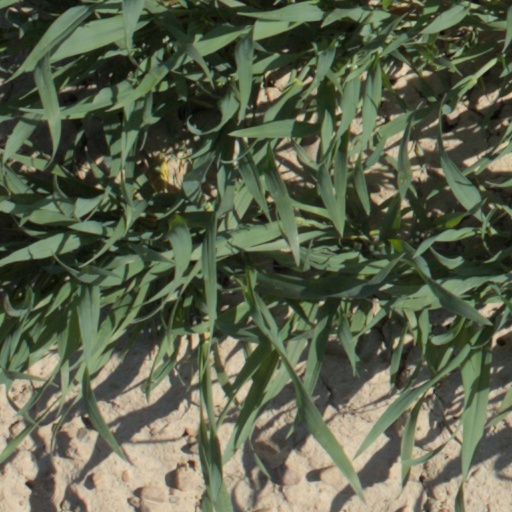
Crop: wheat